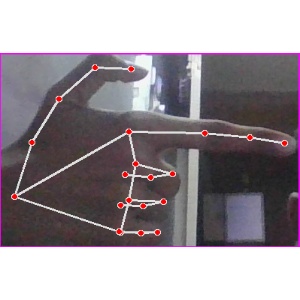
अक्षर: ब